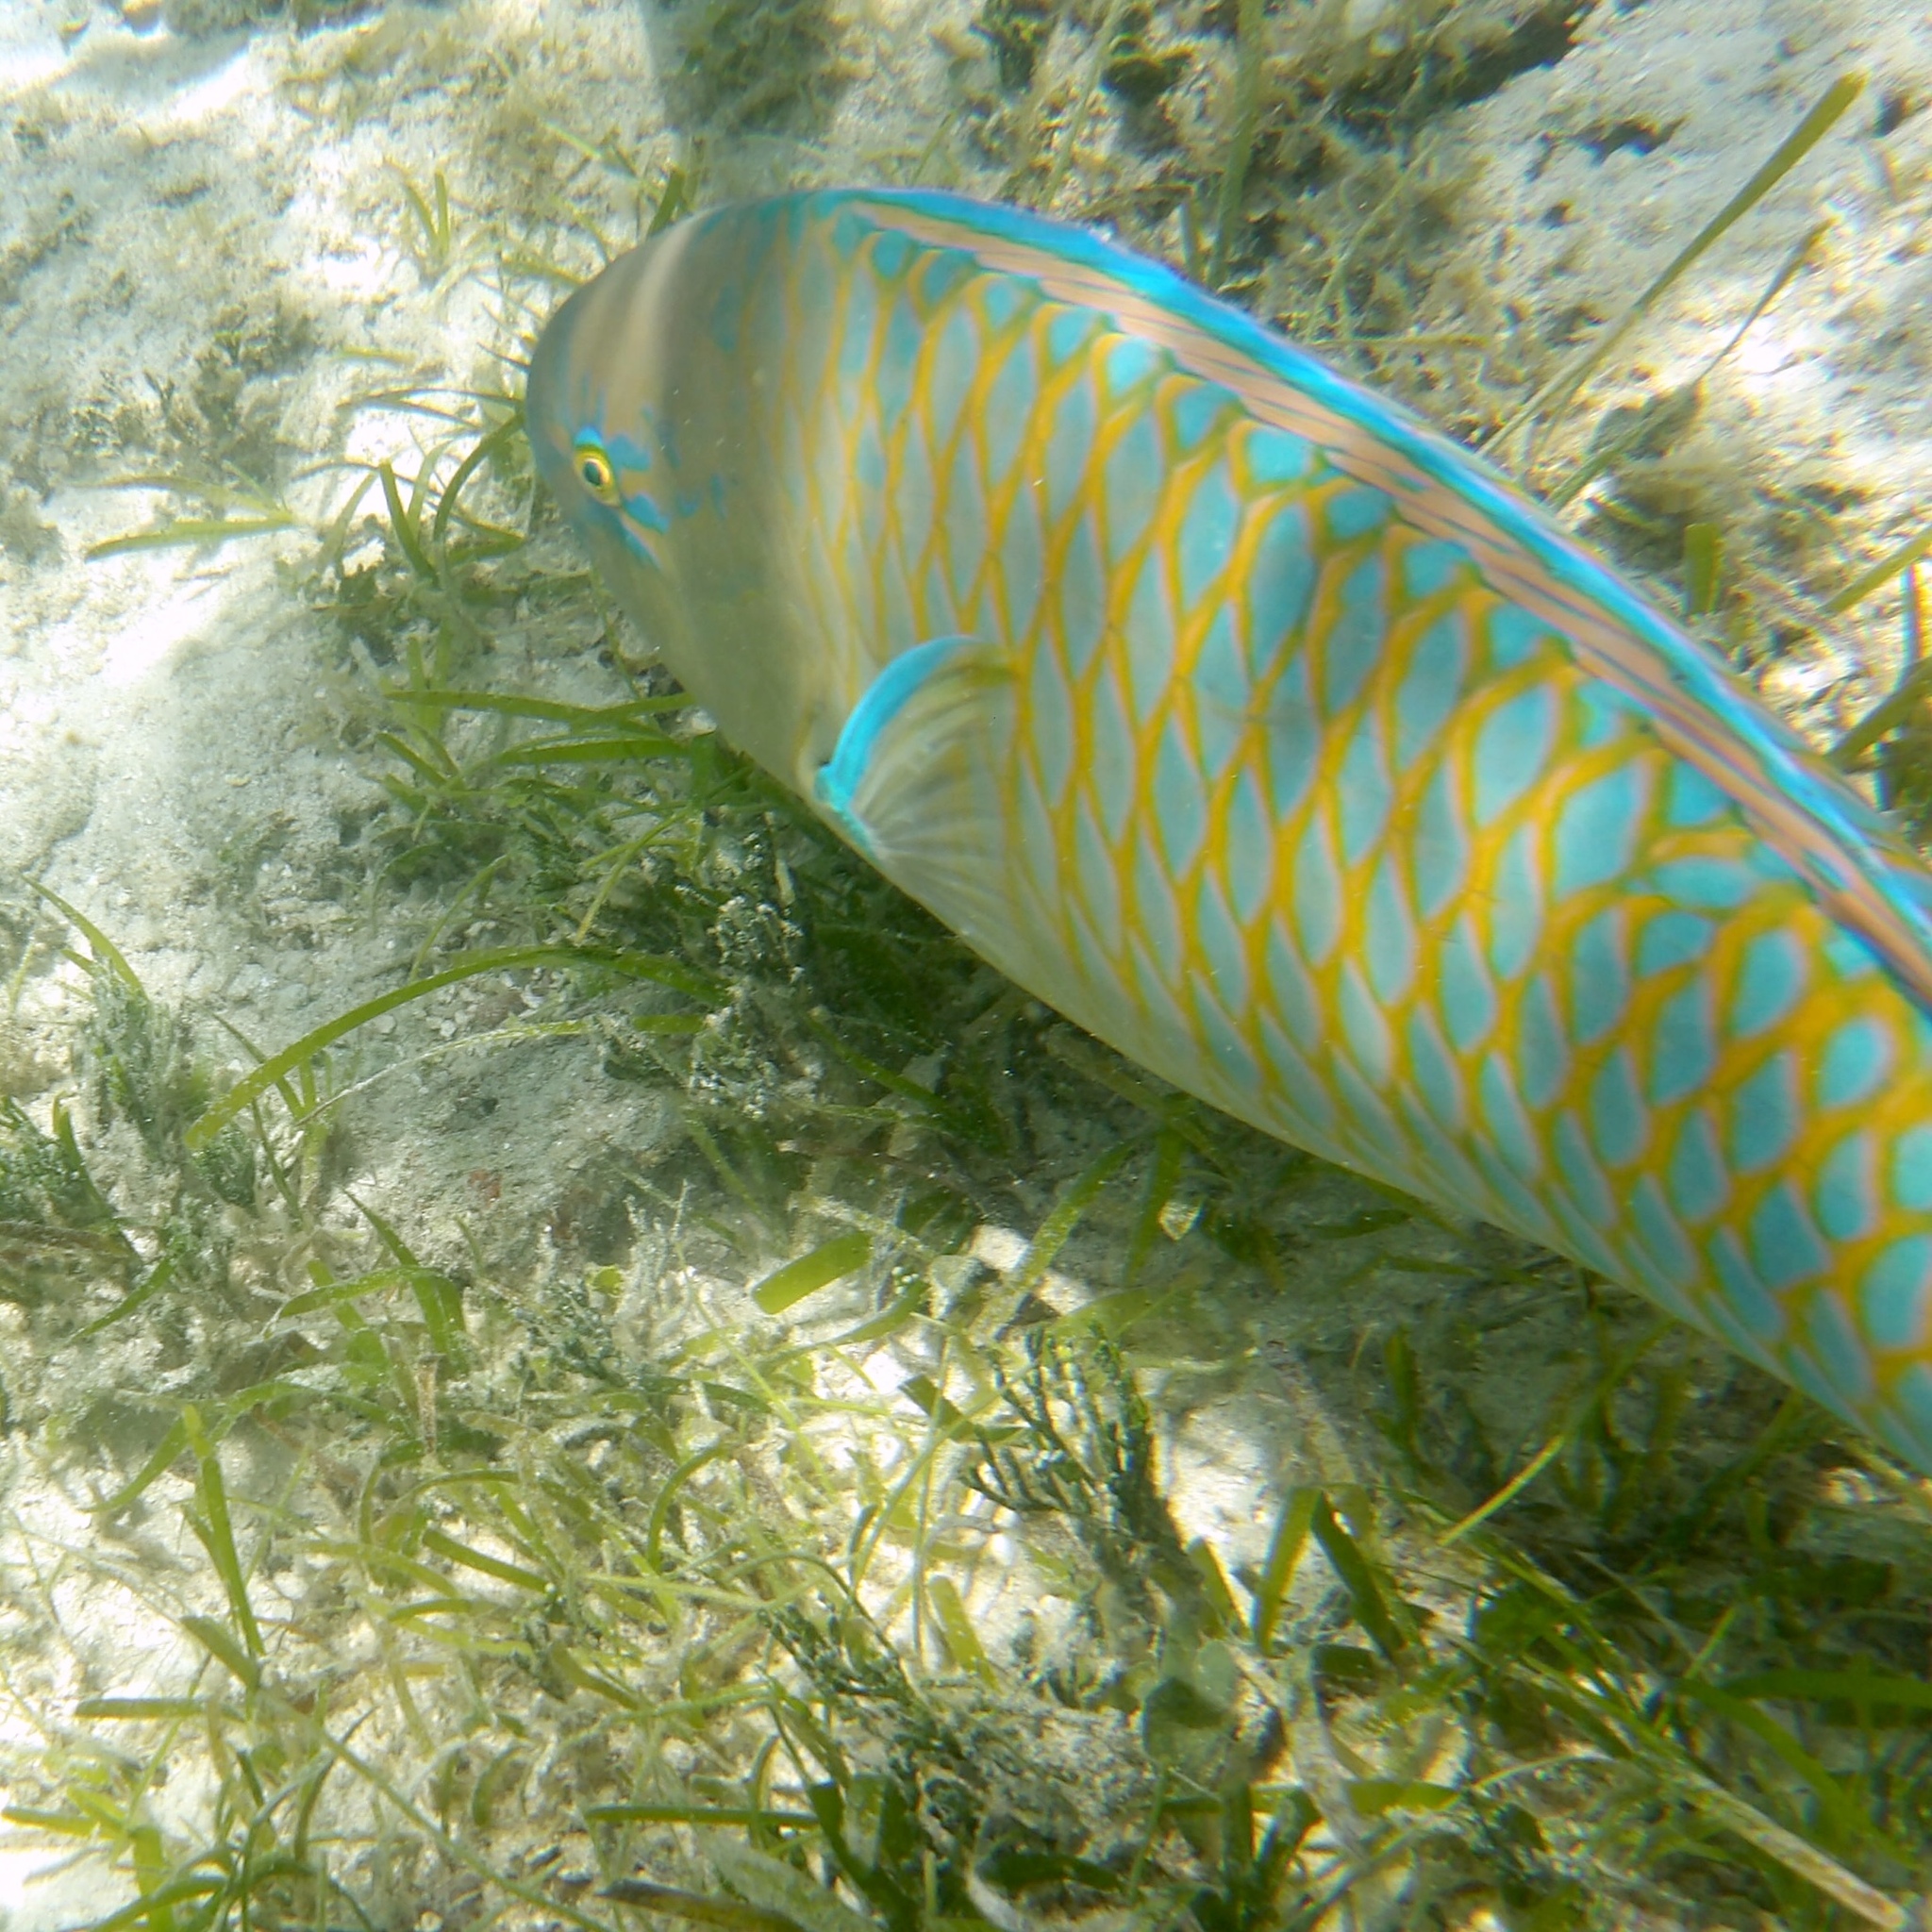
Scarus ghobban (Blue-barred Parrotfish)